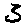
Label: 3